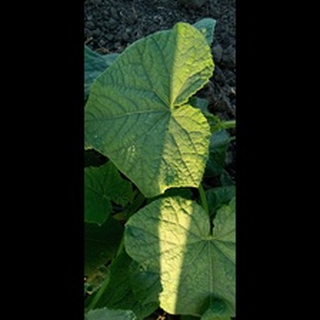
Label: healthy_cucumber